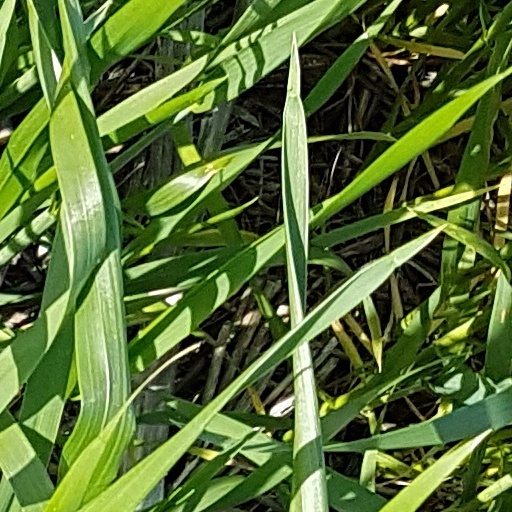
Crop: wheat